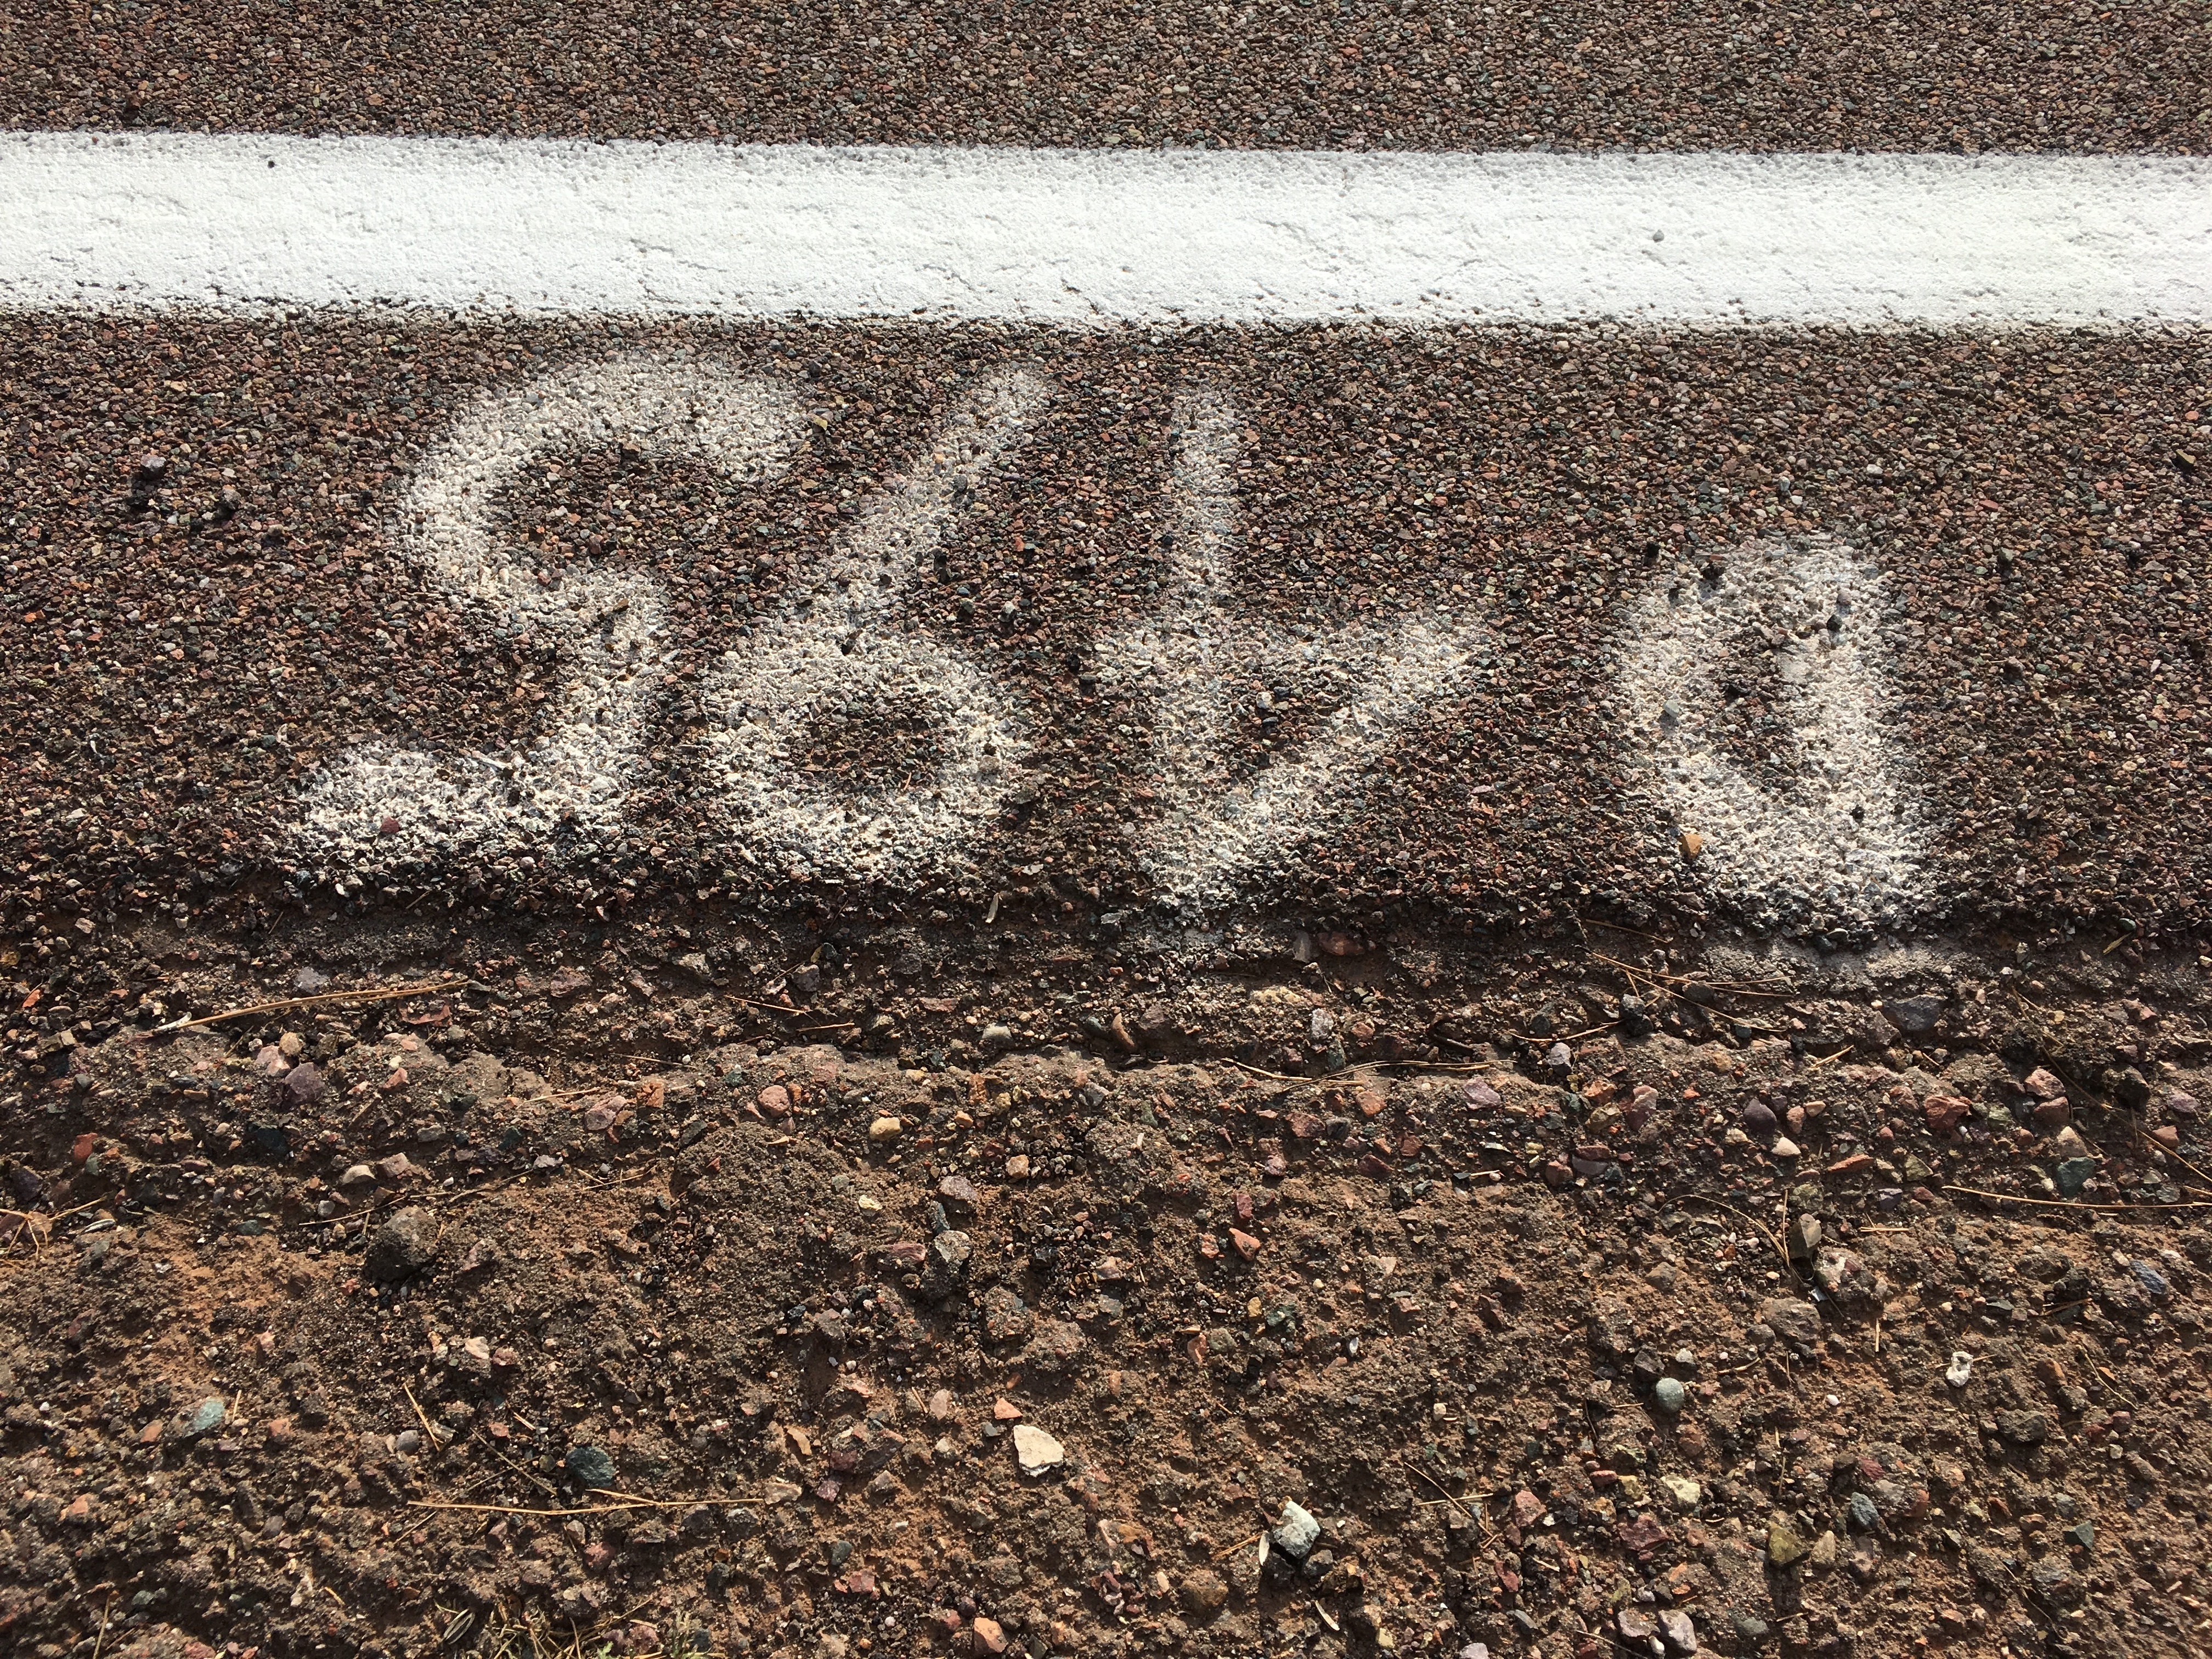
sand, wood, texture, floor, wall, asphalt, soil, flooring, road surface